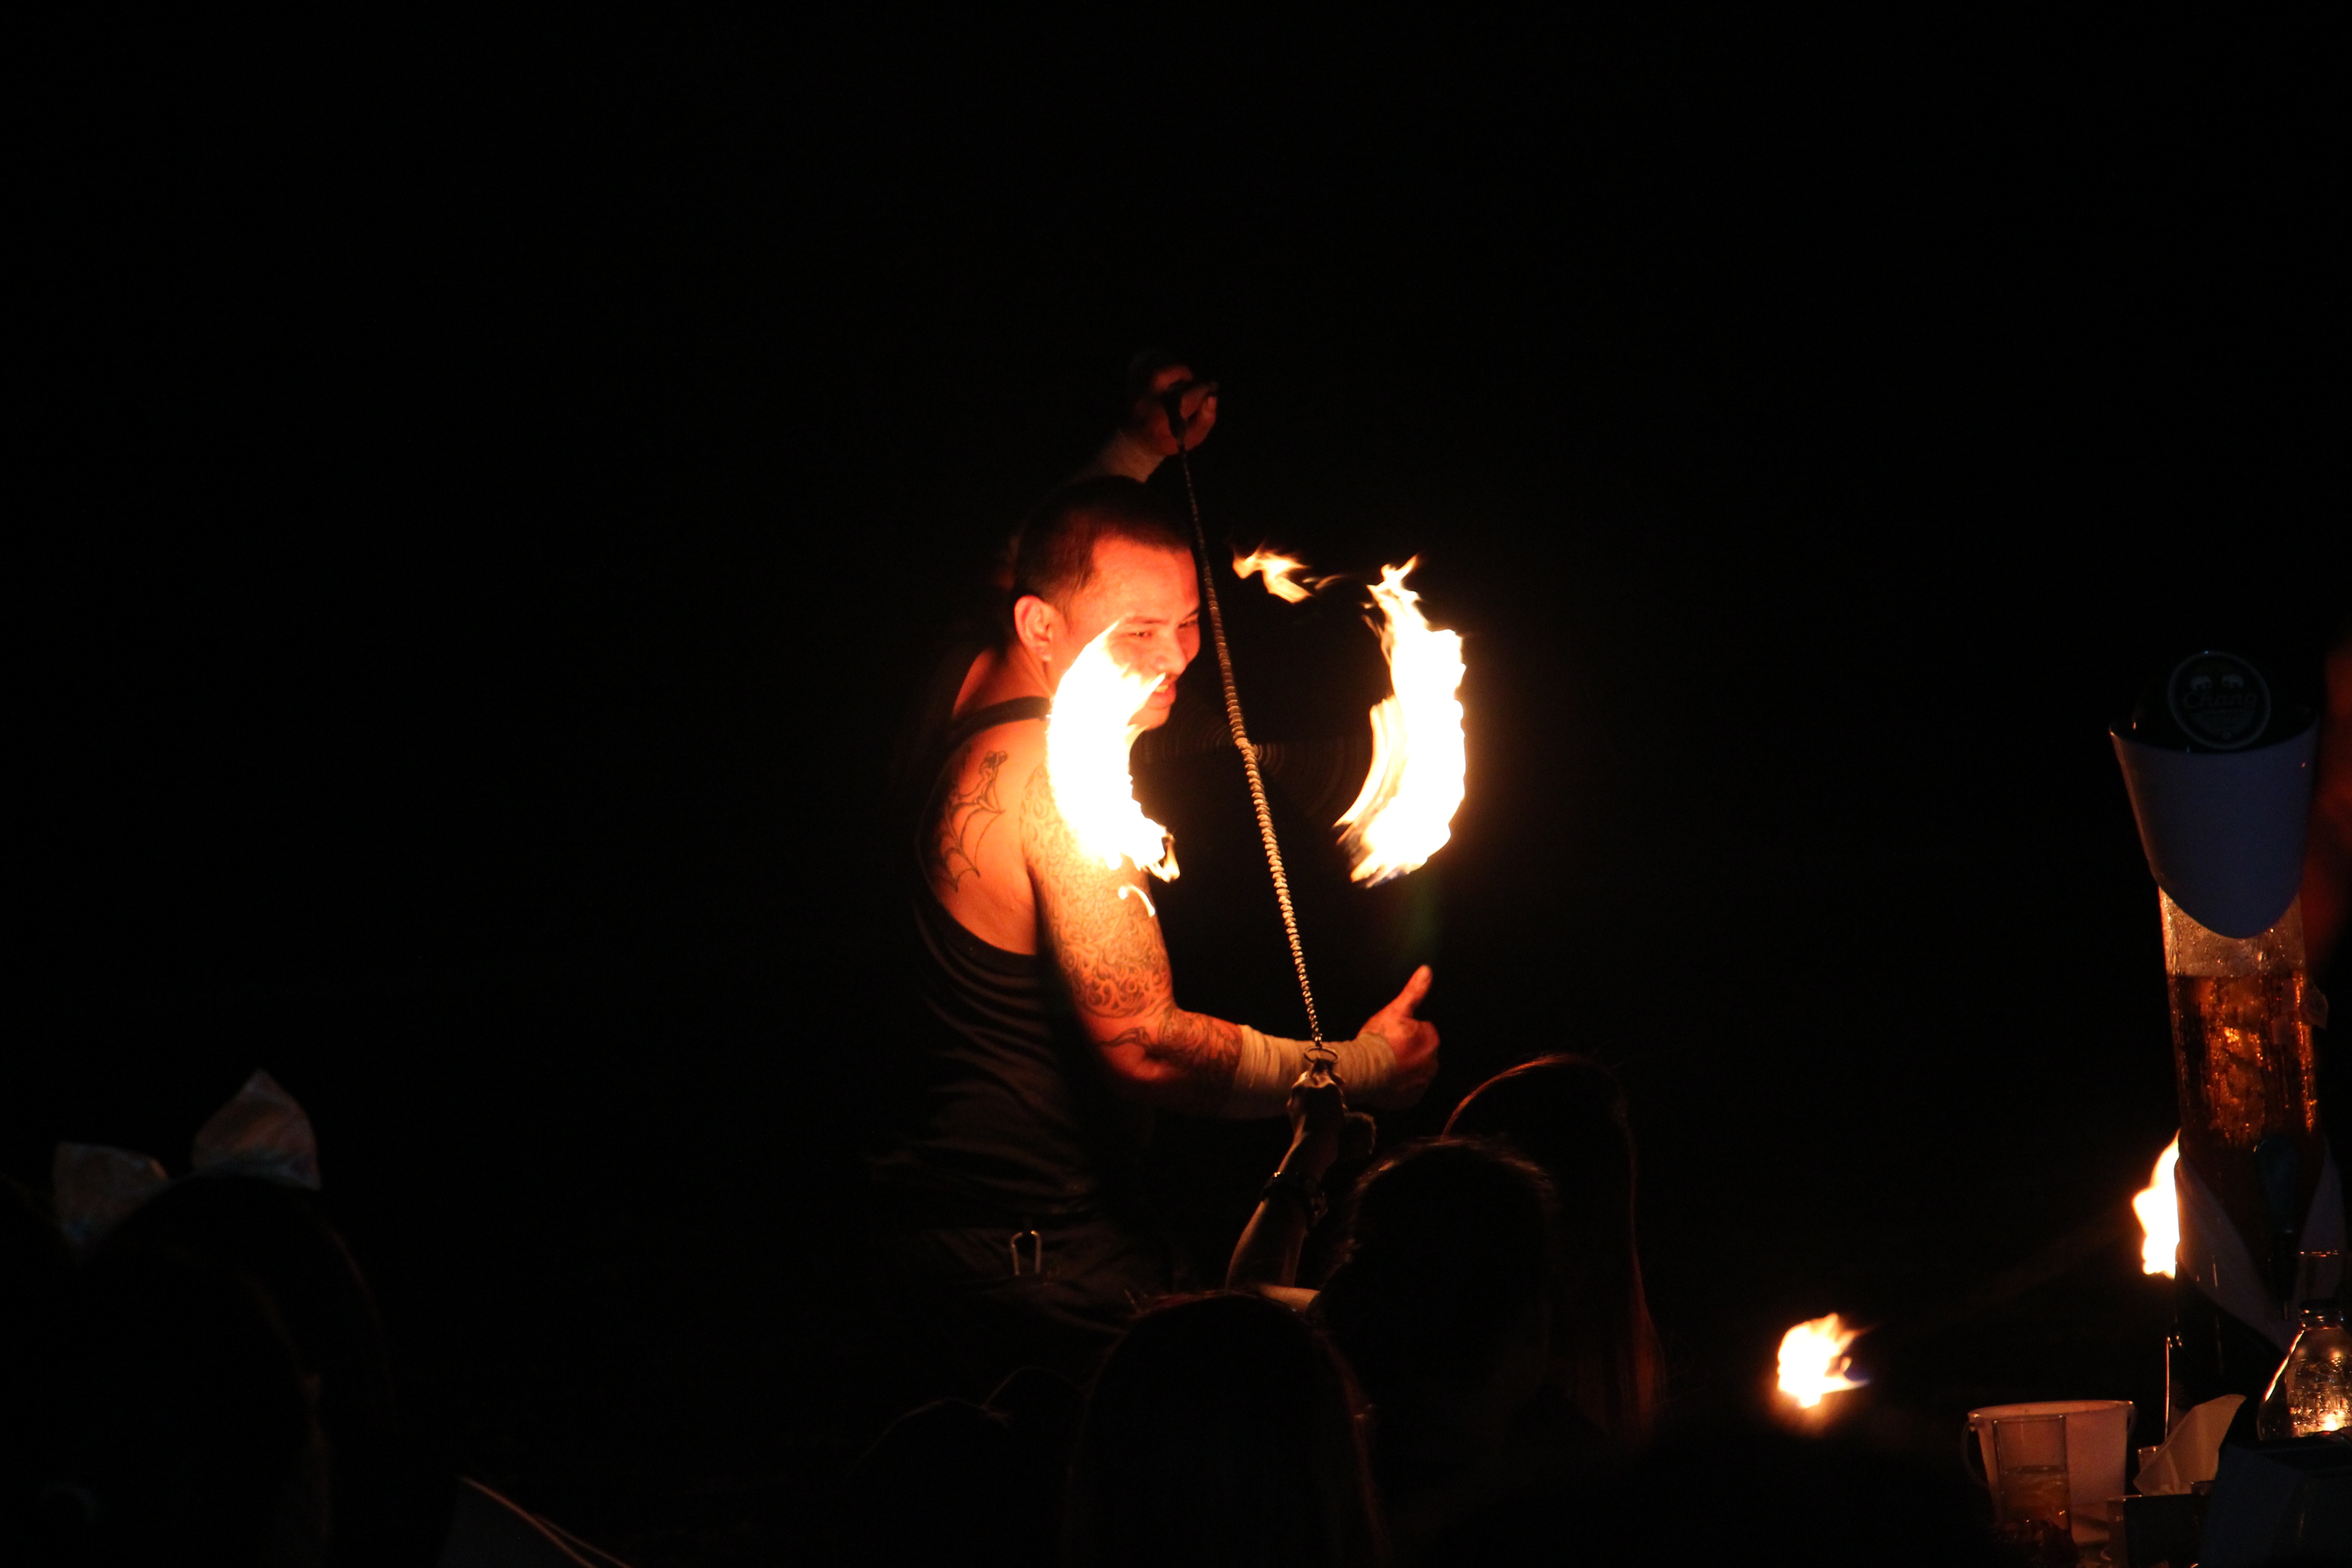
light, concert, fire, darkness, campfire, lighting, bonfire, heat, performance art, stage, performance, hell, flames, entertainment, performing arts, moon light, the light, the brightness, lighting fixtures, poi, fire rccb khu, kamok, praphakon, akkhi, the brightness range oriented